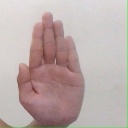
अक्षर: ध